San Giacomo in Augusta

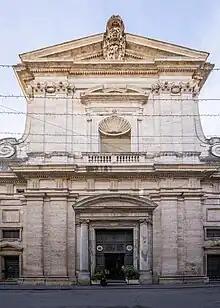
Facade

Located on Via del Corso, roughly three blocks south of the Piazza del Popolo in the rione Campo Marzio, nearly opposite to the church of Gesù e Maria. A Church at this site was originally built in the 14th century adjacent to the hospital for the incurables (Incurabili), and thus is also known as San Giacomo degli Incurabili. The suffix "in Augusta" refers to the neighboring Mausoleum of Augustus.